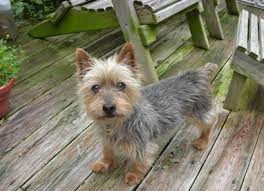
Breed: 231-n000081-silky_terrier